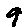
Label: 9